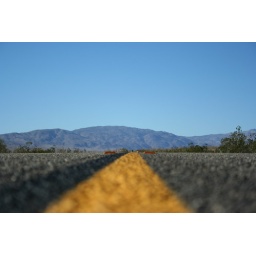
there were very few cars on the road so I took advantage of that by getting a cool pic